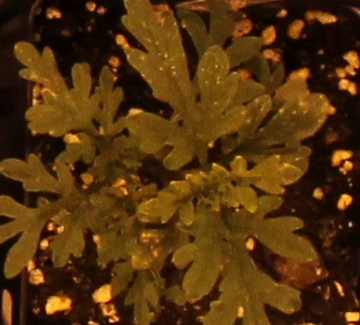
Label: Ragweed